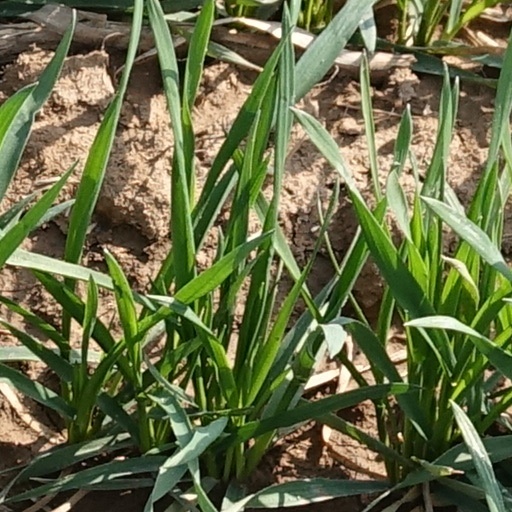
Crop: wheat